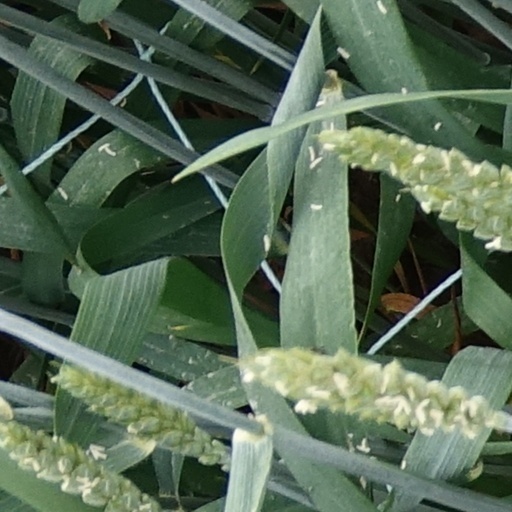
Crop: wheat